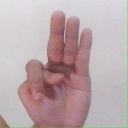
अक्षर: भ